Claudette Hubbard

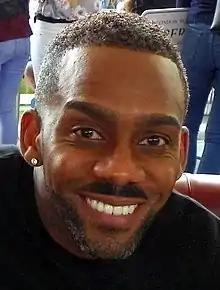
Claudette is buried alive after being presumed dead by her son Vincent Hubbard, played by Richard Blackwood "(pictured)"

Claudette and Kim Fox-Hubbard (Tameka Empson) have rivalry at Pearl's (Arayah Harris-Buckle) first birthday party, and when Claudette's foster son Linford Short (Leon Lopez) announces that he and Vincent have entered Claudette into the Pride of Walford Awards and she is a finalist, a jealous Kim jumps on Pearl's bouncy castle in an attempt to take attention from Claudette, which Claudette punctures in retaliation. Later that day, Gavin meets Claudette and blackmails her, saying he wants money to stop him revealing a secret from her past. She fails to get money from Les or Vincent, so she meets Gavin at her home and tries to pay him off with sex. However, he says that it is worthless as she used to be promiscuous, and asks how she killed Henry, so Claudette strikes him over the head with a candelabra. It was then confirmed that there was "big shocks in store" for the Hubbards. Vincent arrives, and she lies about the circumstances, but when Gavin escapes, her lies are revealed and Vincent works out he was blackmailing her and she killed Henry. When she insults Henry, Vincent chokes Claudette, as Patrick arrives and stops him.